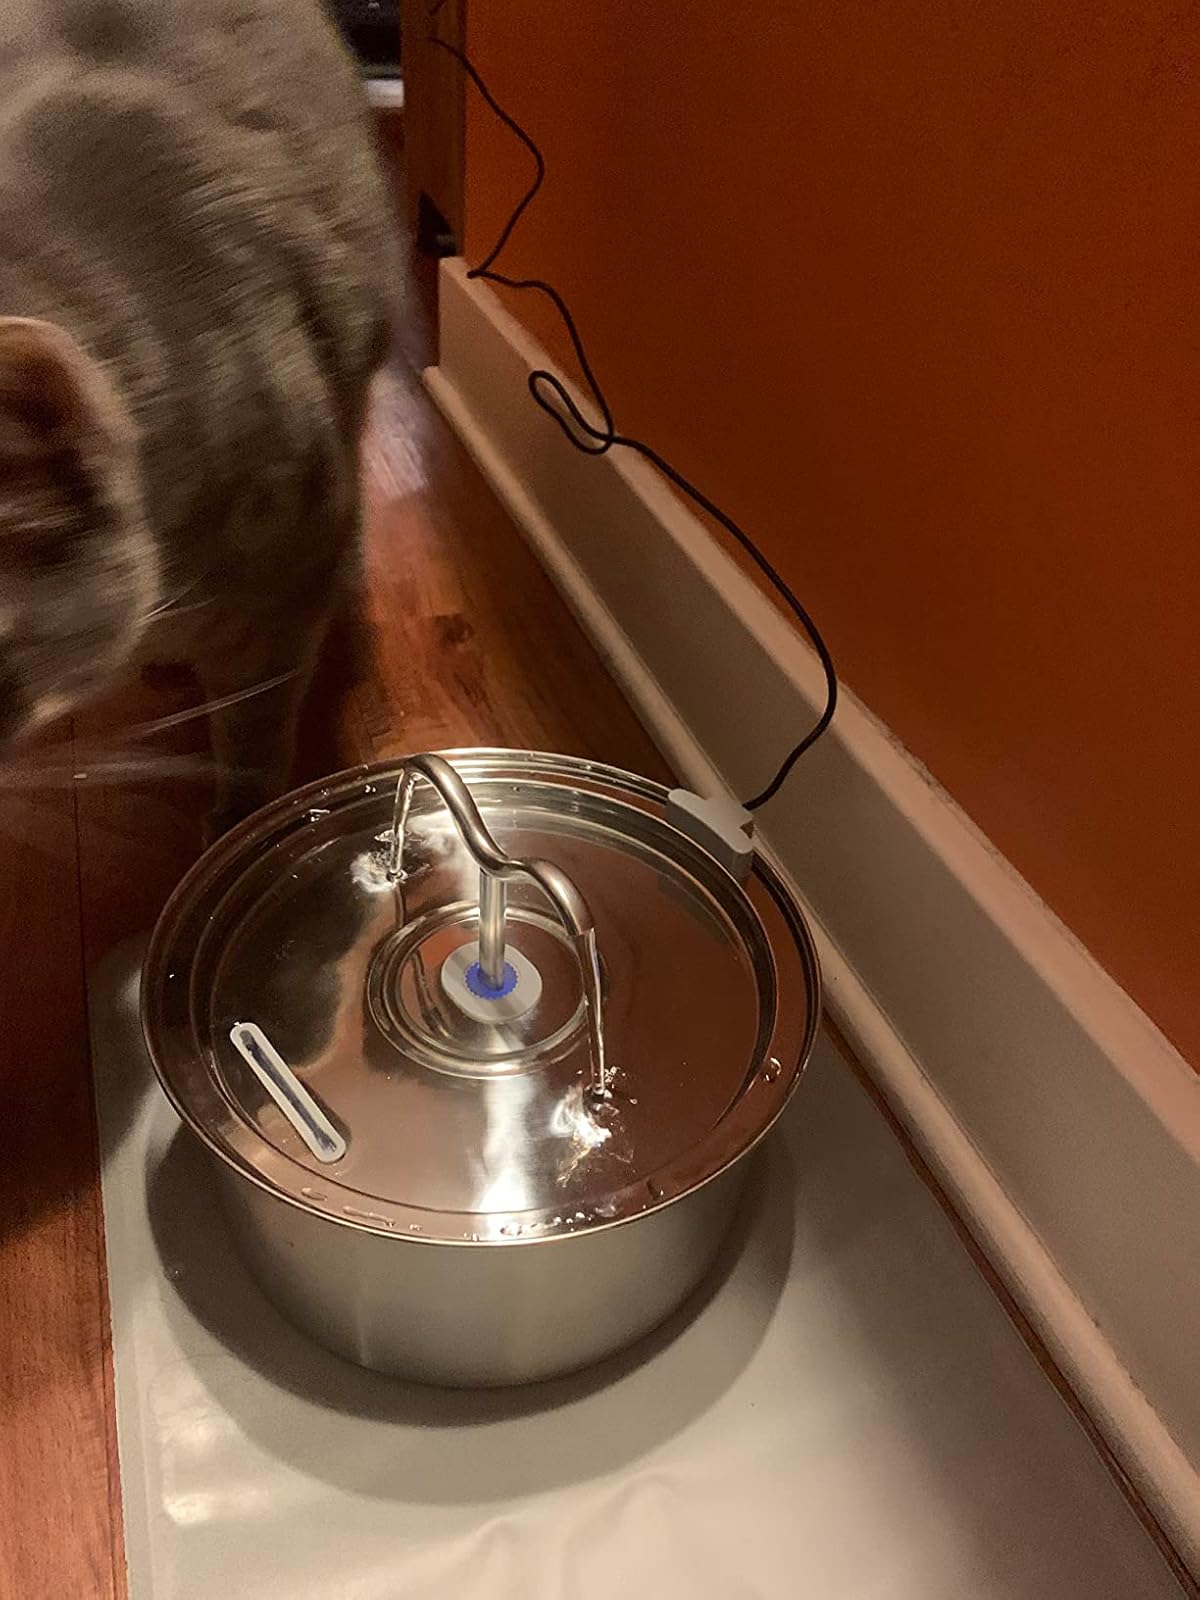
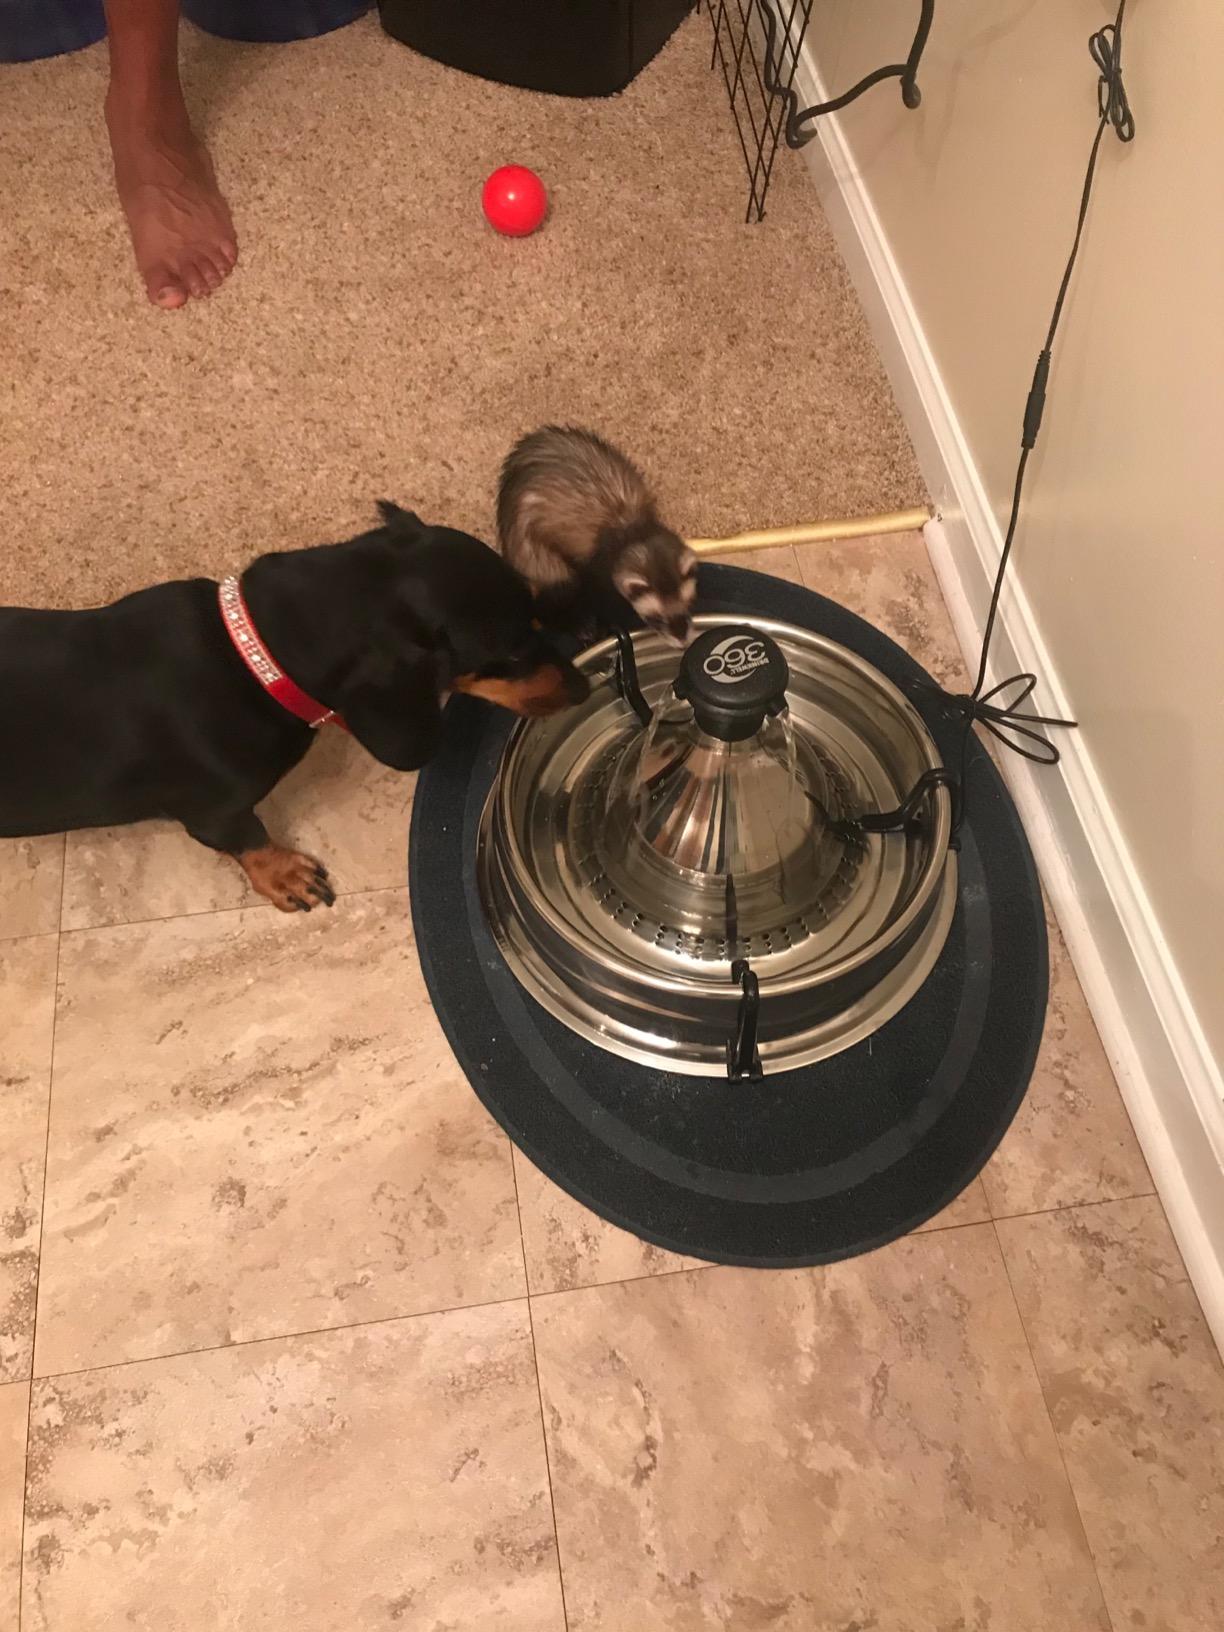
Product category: items_bowl
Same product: no